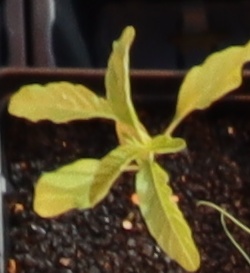
Label: Waterhemp